The Challenge (1948 film)

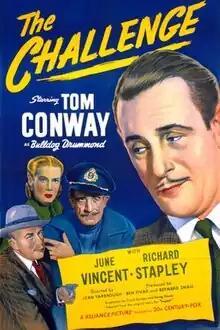

The Challenge is a 1948 American mystery film starring Tom Conway as Bulldog Drummond.